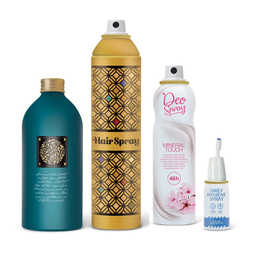
Label: metal